Uwe Gensheimer

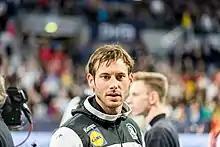
Gensheimer in 2020

Uwe Gensheimer (born 26 October 1986) is a German former professional handball player.